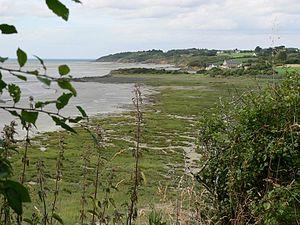
Hillion, Pointe du Grouin
Hillion [iljɔ̃] est une commune française située près de Saint-Brieuc dans le département des Côtes-d'Armor en région Bretagne.